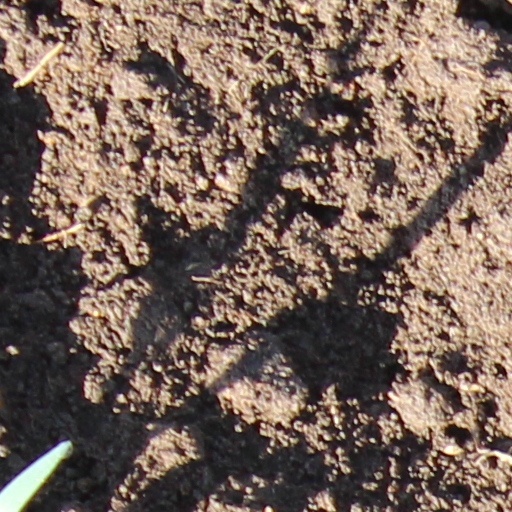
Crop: wheat